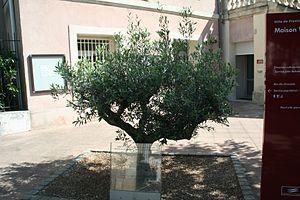
Frontignan (Hérault) - arbre du jumelage planté en 2010 - jumelage avec Gaète (Italie), Pineda de Mar (Espagne), Vizela (Portugal).